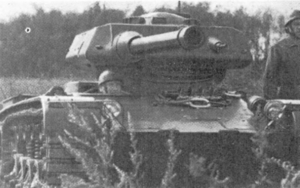
Le Hotchkiss CC 2, Hotchkiss TT 6 ou chenillette Hotchkiss est une chenillette blindée conçue par la société Hotchkiss en 1950 pour l'armée française et adopté massivement en 1956 sous le nom de Schützenpanzer Kurz par la Bundeswehr. Il constitue un des plus gros succès d'exportation de l'industrie militaire française à cette période.
L’Engin Léger de Combat est le nom ultime d'un programme des années 1950 du ministère de la Défense français pour un petit blindé aéro-transportable entièrement chenillé.